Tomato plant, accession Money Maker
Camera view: vertical (180 deg); turntable rotation: 30 degrees
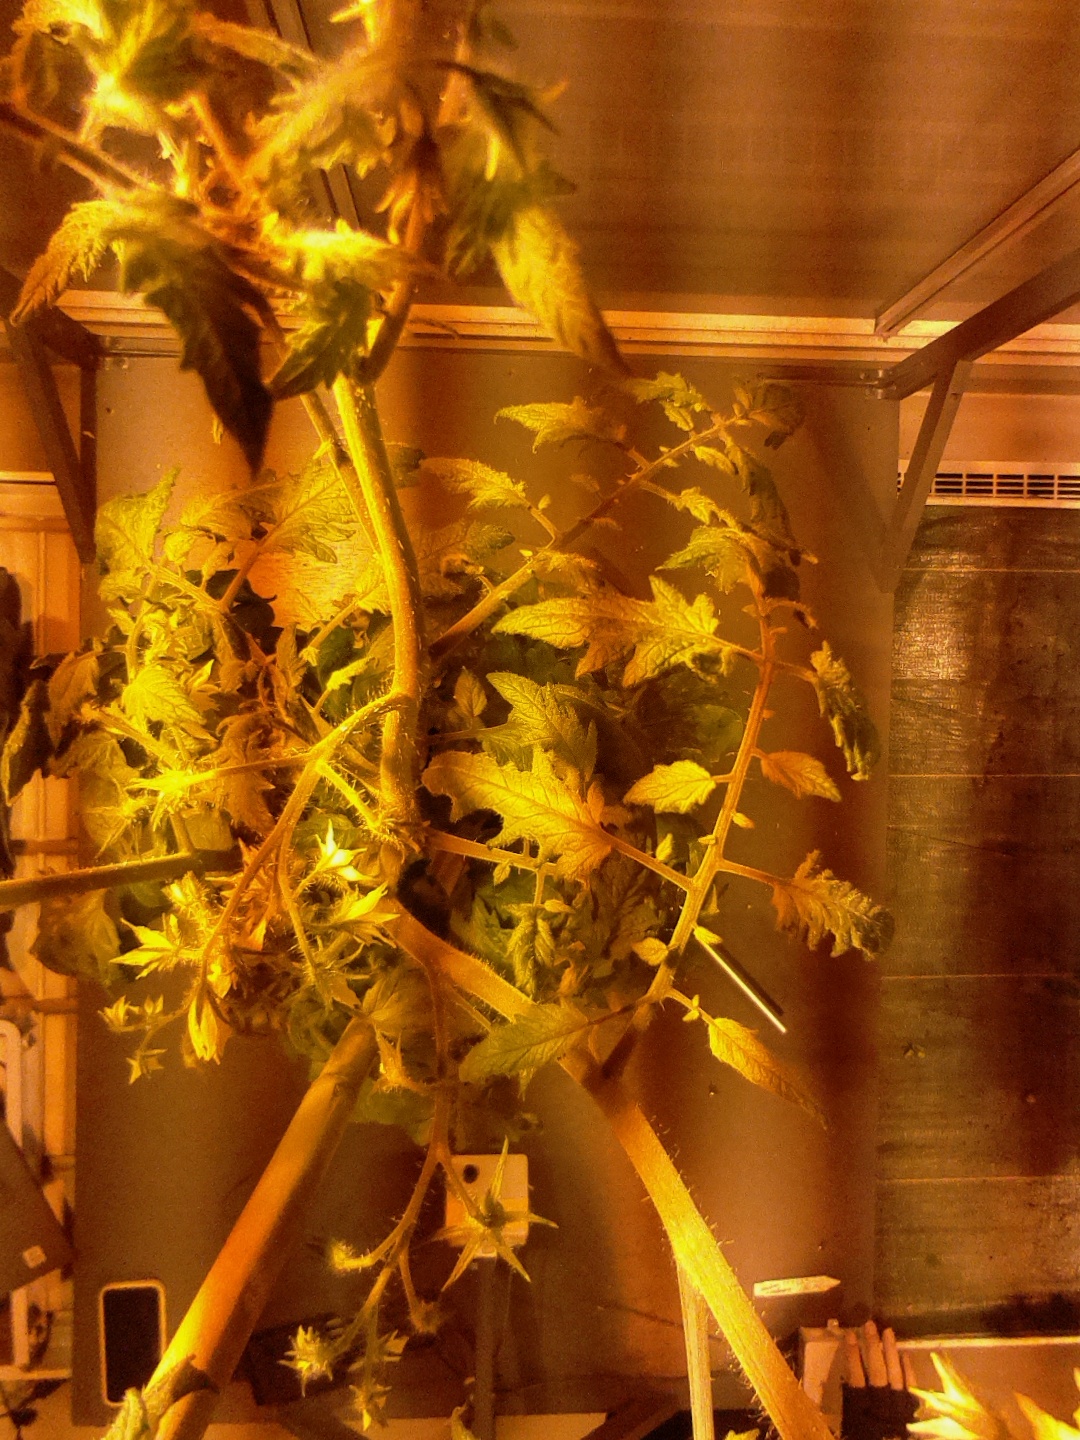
BBCH growth stage 72: 20%-30% of final fruit size